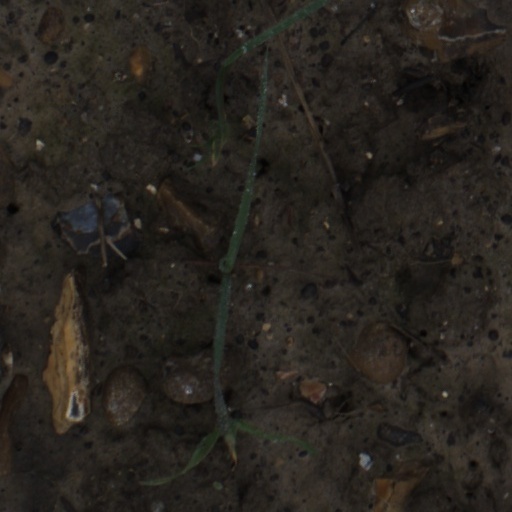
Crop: wheat